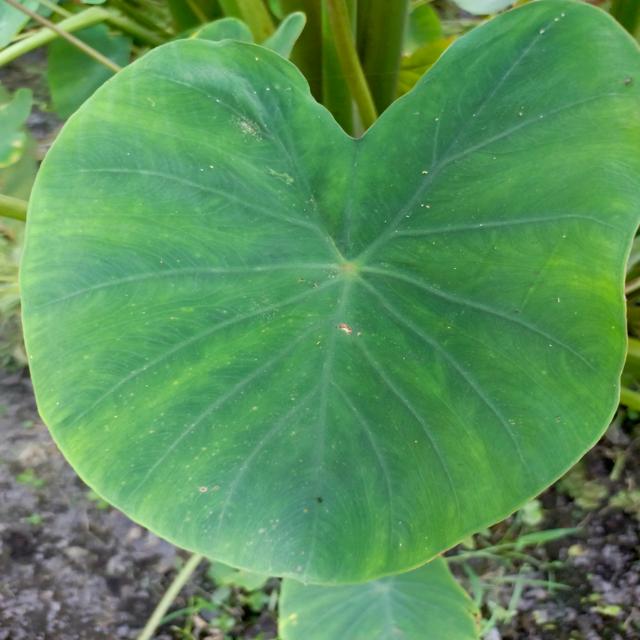
Label: Healthy